Francisco I. Madero

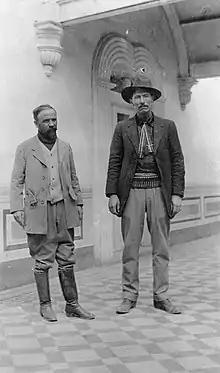
Madero and Pascual Orozco

Despite internal and external opposition, the Madero administration had a number of important accomplishments, including freedom of the press. He freed political prisoners and abolished the death penalty. He did away with the practice of the Díaz government, which appointed local political bosses ("jefes políticos"), and instead set up a system of independent municipal authorities. State elections were free and fair. He was concerned about the improvement of education, establishing new schools and workshops. An important step was the creation of a federal department of labor, limited the workday to 10 hours, and set in place regulations on women's and children's labor. Unions were granted the right to freely organize. The "Casa del Obrero Mundial" ("House of the World Worker"), an organization with anarcho-syndicalist was founded during his presidency.